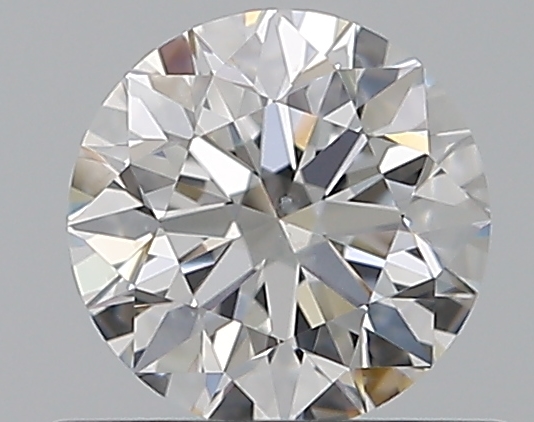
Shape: round
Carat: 0.5
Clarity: SI1
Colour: E
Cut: EX
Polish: EX
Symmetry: EX
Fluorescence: N
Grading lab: GIA
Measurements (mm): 5.04 x 5.07 x 3.17